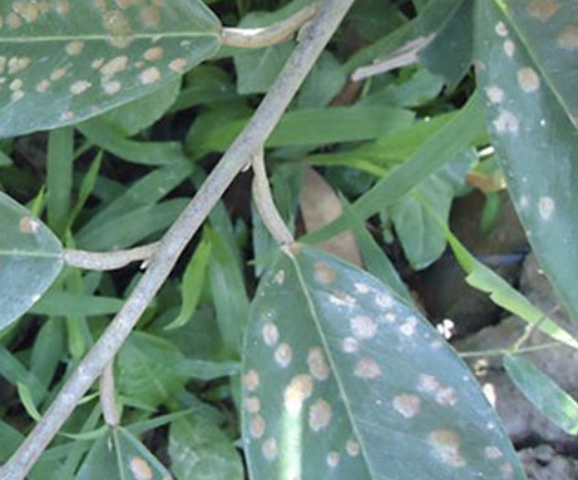
Label: pink_disease